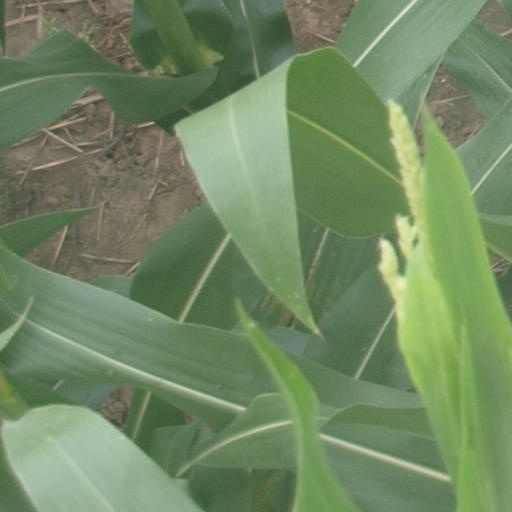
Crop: maize; corn